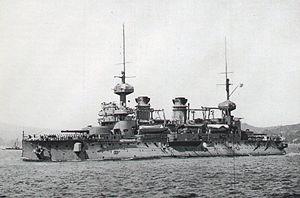
Le Charlemagne est un cuirassé d'escadre de la classe Charlemagne de la marine française en service au début du XXᵉ siècle. Dessiné par Jules Thibaudier, directeur des Constructions navales à l'Arsenal de Brest, le Charlemagne est le sister-ship des cuirassés Gaulois et Saint-Louis. Premier des trois bâtiments du même type à avoir été commandé, il donne son nom à sa classe de navires, la classe Charlemagne. Il fait partie des cuirassés de type Pré-Dreadnought.
La classe Charlemagne est une classe de trois cuirassés pré-dreadnought construits pour la Marine française à la fin des années 1890. Terminés juste avant le début du XXᵉ siècle, le Charlemagne, le Gaulois et le Saint-Louis sont les premiers cuirassés français à avoir une artillerie principale dotée de deux tourelles doubles, l'une à l'avant et l'autre à l'arrière du navire, comme cela se faisait déjà dans la plupart des marines étrangères.